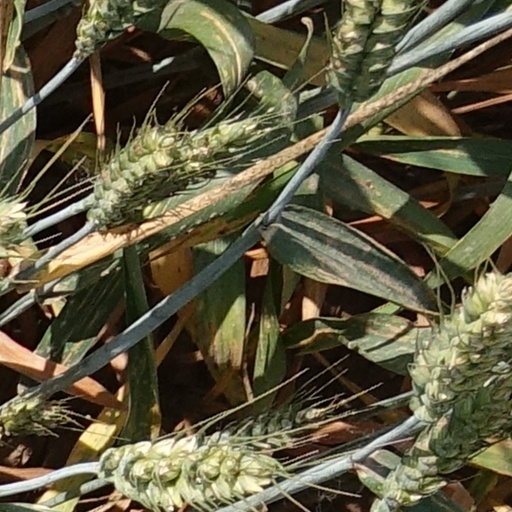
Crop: wheat